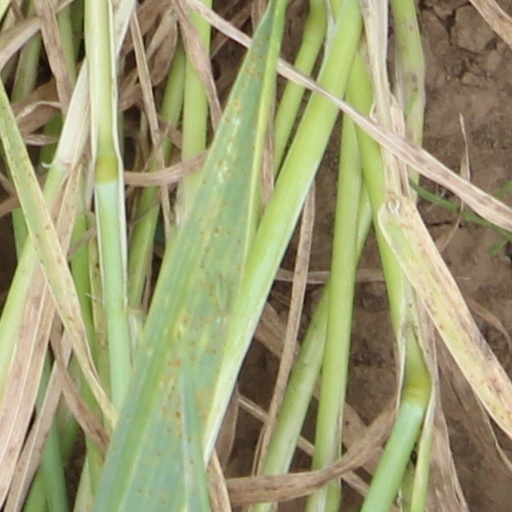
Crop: wheat